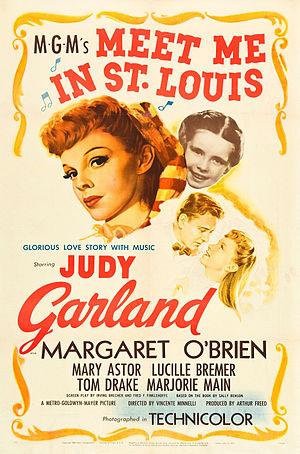
Le Chant du Missouri est un film musical américain réalisé par Vincente Minnelli, sorti en 1944.
Par date de première sortie en salles